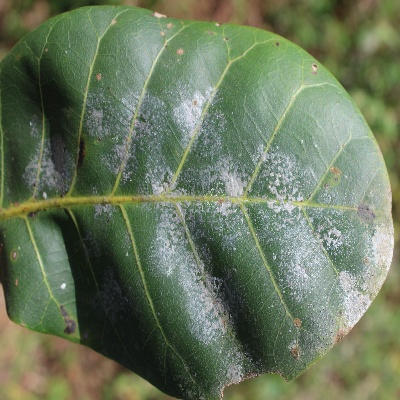
Crop: Cashew
Condition: red rust